Samurai Girl: Real Bout High School

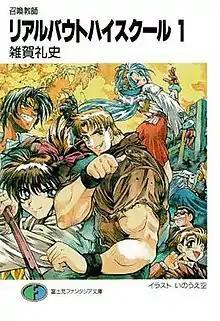
Cover of the first novel of "Samurai Girl: Real Bout High School" as published by Fujimi Shobo

is a Japanese light novel series written by Reiji Saiga and illustrated by Sora Inoue. It was serialized in "Dragon Magazine" from 1997 to 2010. A manga adaptation by the same authors was serialized in "Monthly Comic Dragon" from 1998 to 2001. A 13-episode anime television series was produced by Gonzo in 2001. It is set in a school called Daimon High, where disagreements among the student body are settled by martial arts matches called K-Fights. (The "K" stands for "kenka", meaning "street fight".)